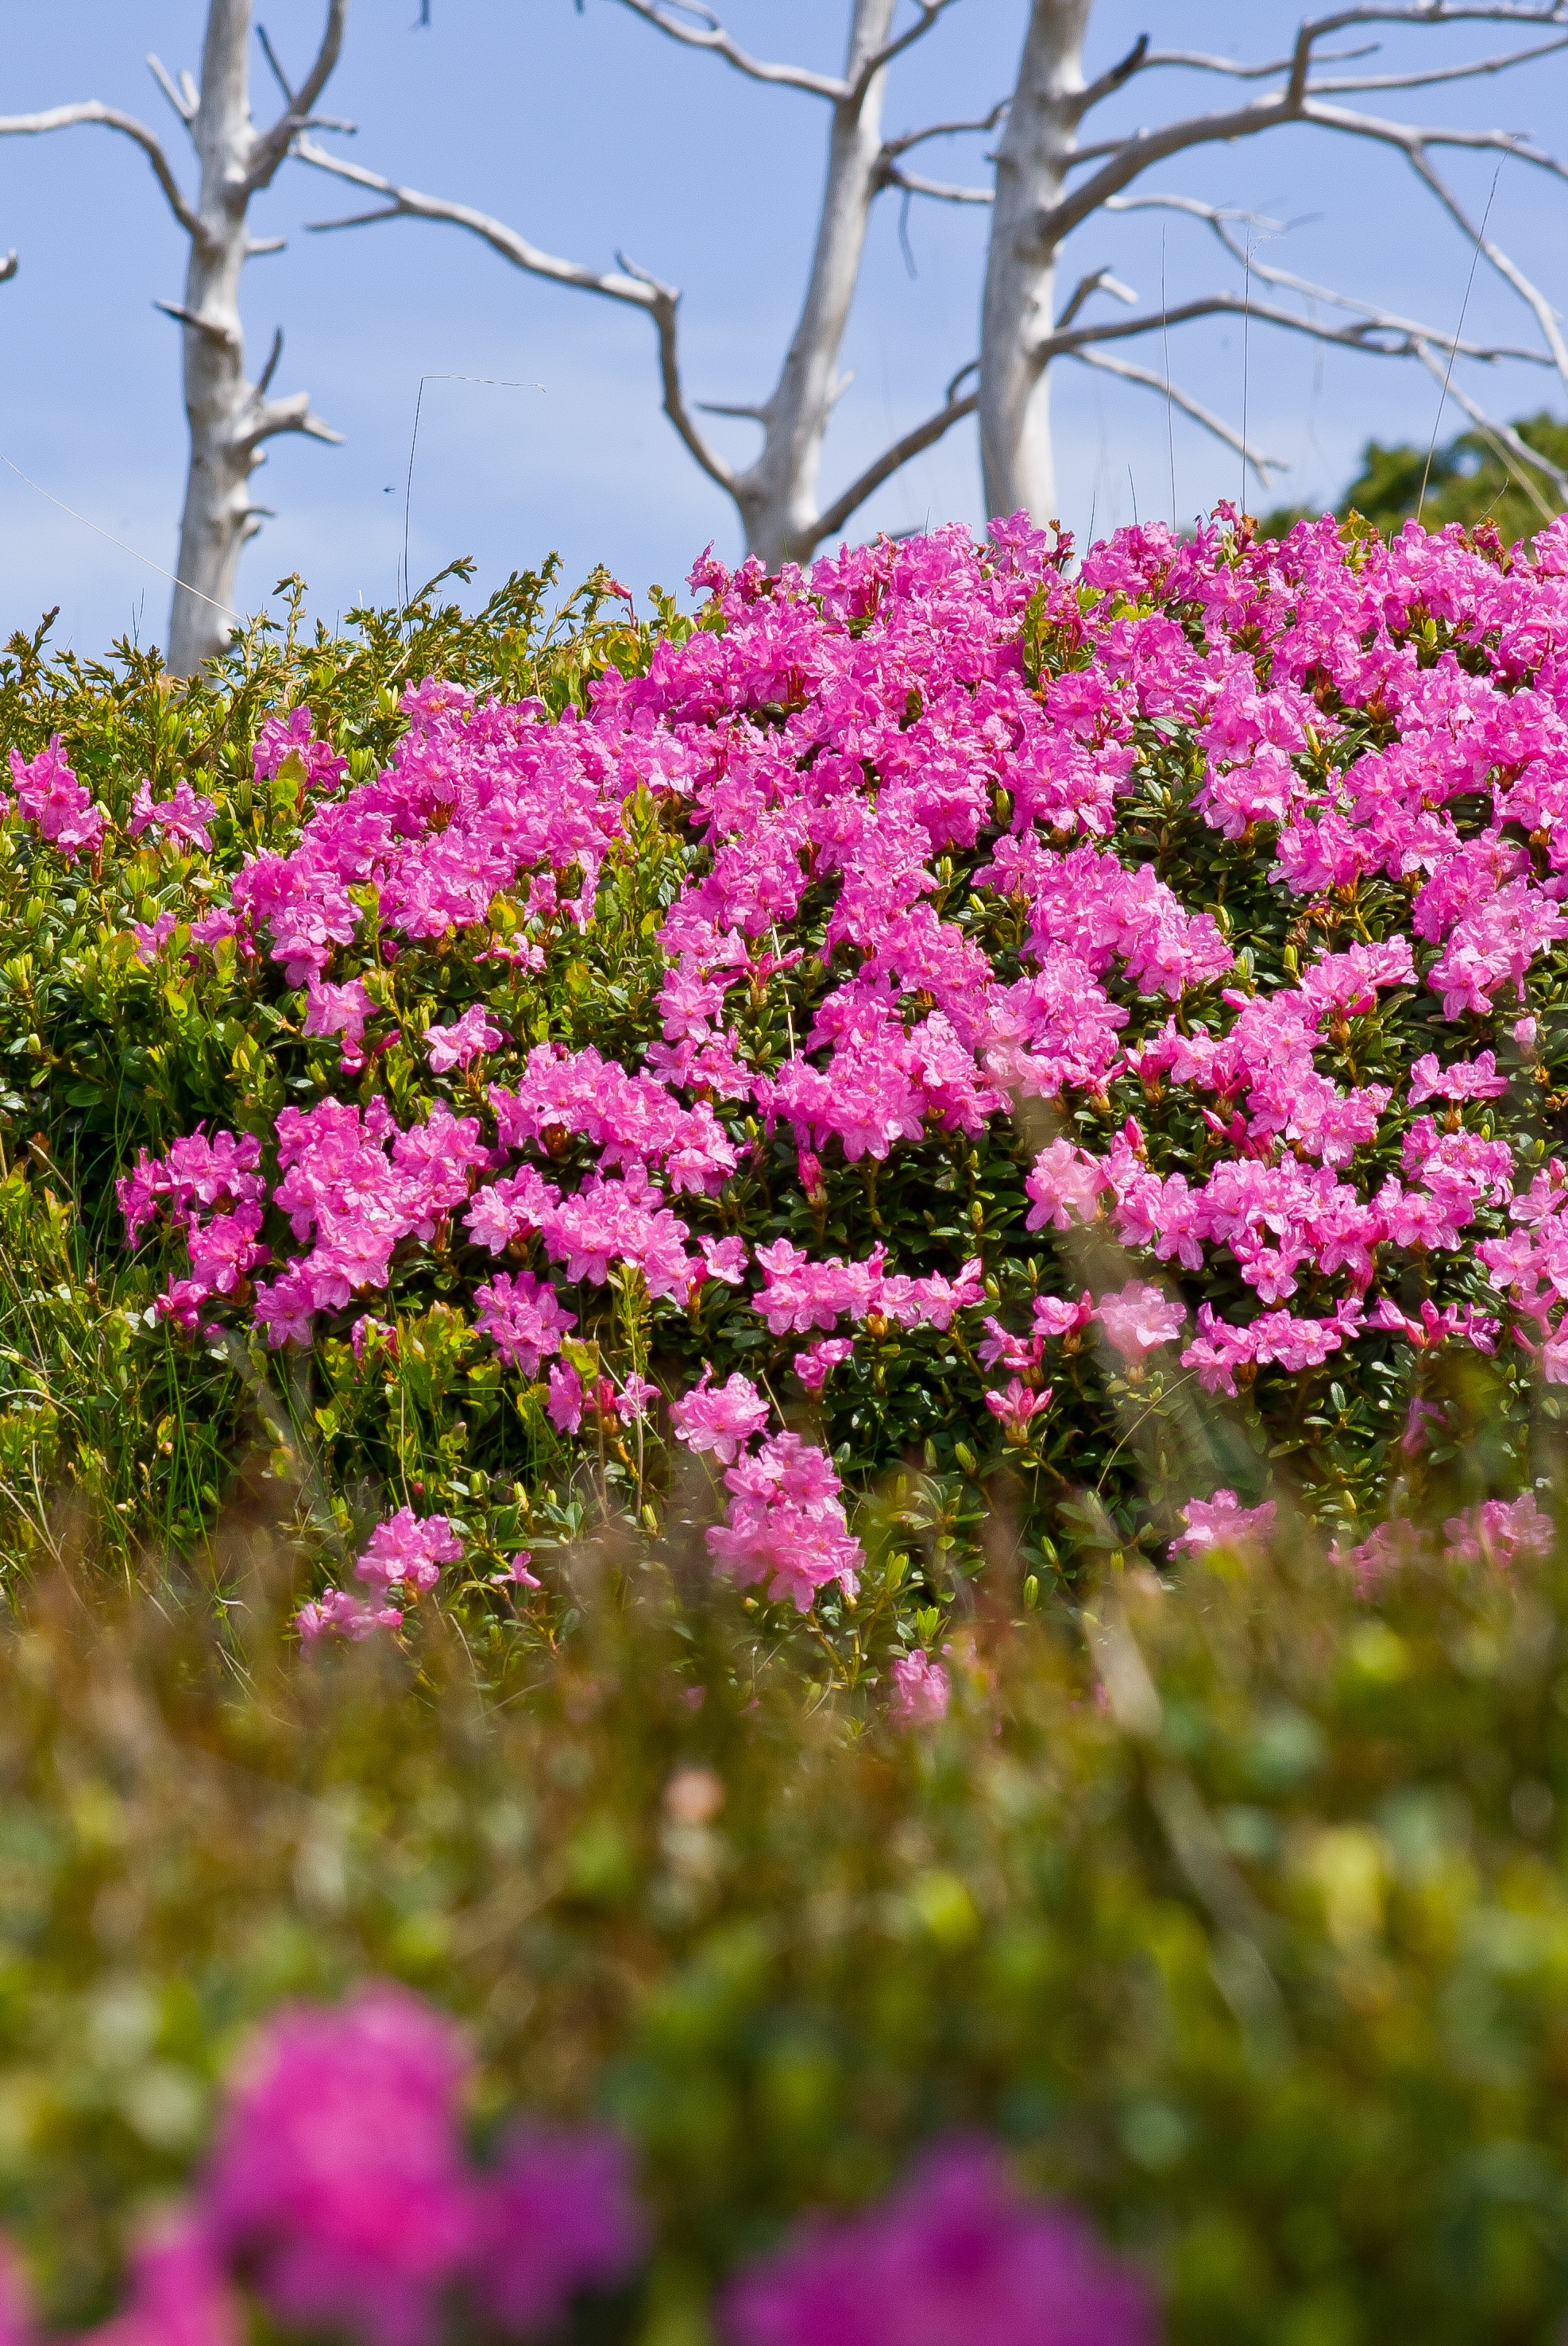
tree, blossom, plant, flower, purple, spring, garden, pink, flora, shrub, rhododendron, flowering plant, hill side, woody plant, mountain peony